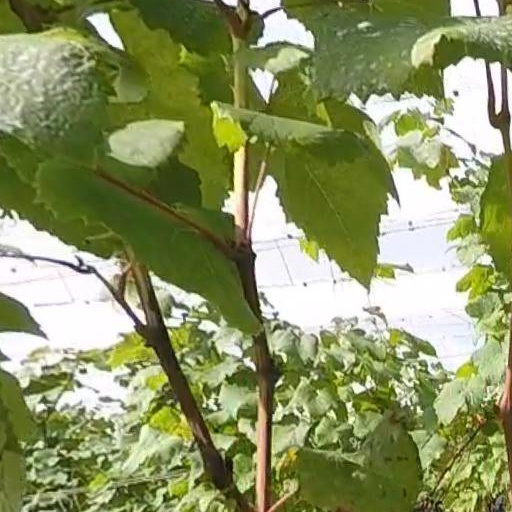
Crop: grape